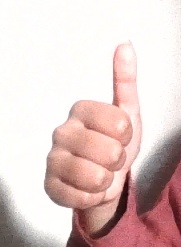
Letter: aleff